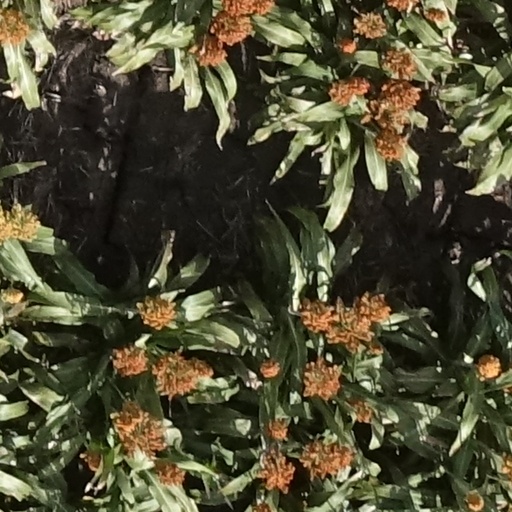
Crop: sorghum